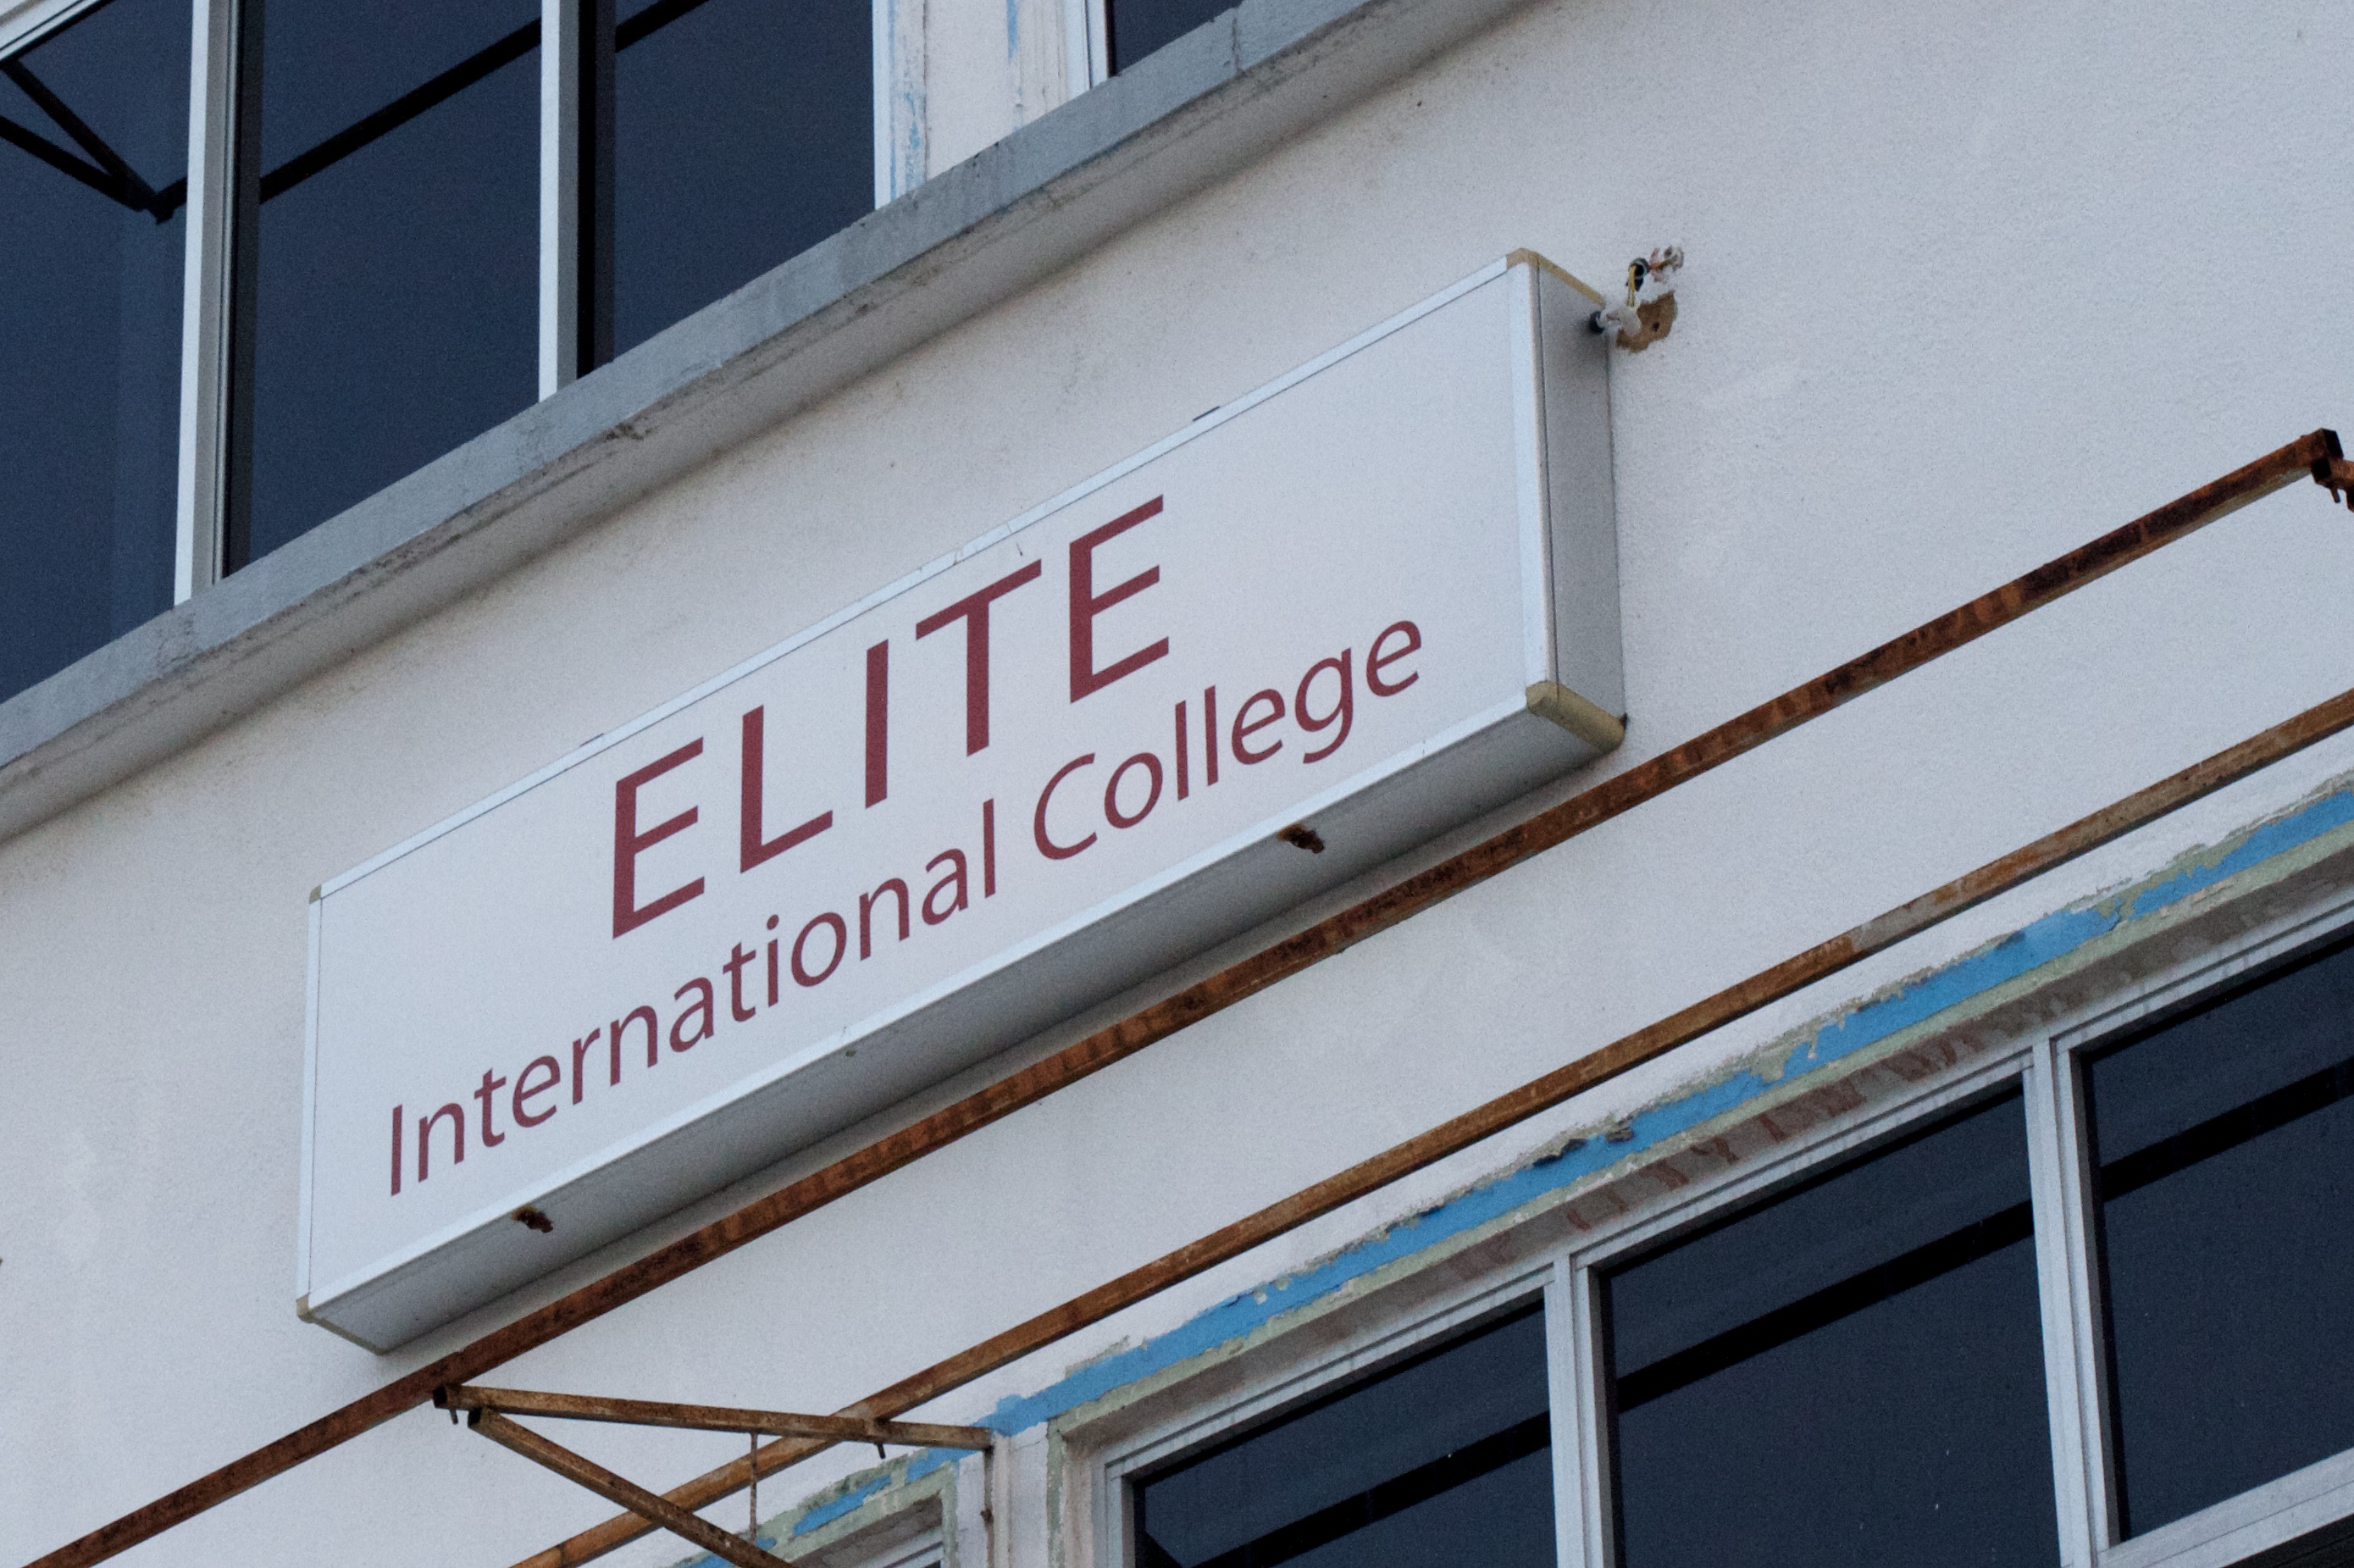
window, advertising, sign, street sign, signage, elite, window covering